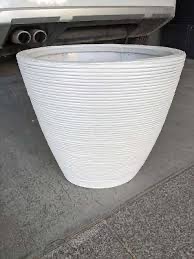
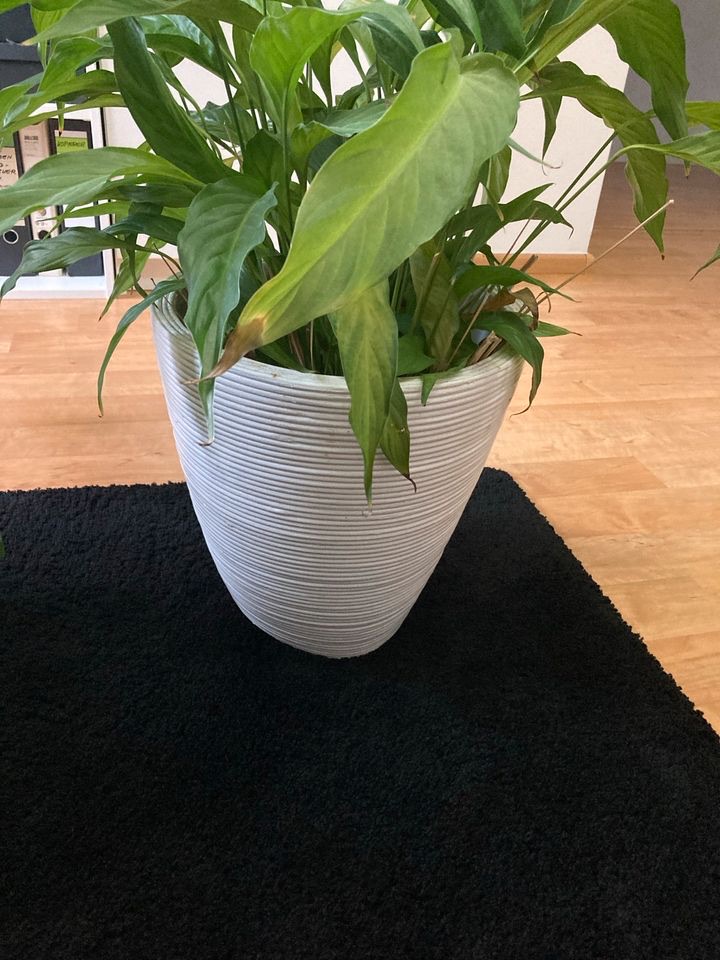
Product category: misc
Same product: yes